Seneca Polytechnic

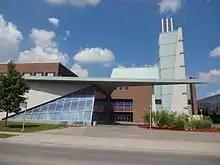
Seneca@York's Stephen E. Quinlan Building

Seneca@York Campus, located on York University's Keele Campus, includes the Stephen E. Quinlan Building, designed by architect Raymond Moriyama and named after Seneca's third president Steve Quinlan. Seneca also shares the Victor Phillip Dahdaleh Building (formerly known as TEL building) with York University. Several schools are located at this campus, including the Schools of Creative Arts and Animation, Media, Biological Sciences and Applied Chemistry, English and Liberal Studies, and Legal, Public and Office Administration.